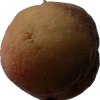
Label: peach